Juju Chang

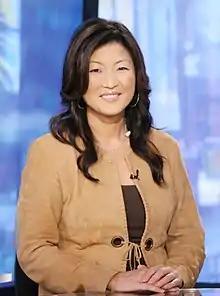
Chang in 2007

Hyunju "Juju" Chang (born September 17, 1965) is an American television journalist for ABC News, and an anchor of "Nightline". She has previously worked as a special correspondent and fill-in anchor for "Nightline," and was also the news anchor for ABC News' morning news program "Good Morning America" from 2009 to 2011.